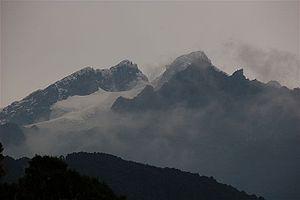
Le mont Stanley est une montagne enneigée du massif du Rwenzori et le troisième plus haut sommet d'Afrique. Son point culminant est le pic Marguerite, à 5 109 mètres d'altitude. Il est situé sur la frontière entre l'Ouganda et la République démocratique du Congo. Il est nommé d'après Henry Stanley qui est le premier Européen à l'avoir découvert en 1888. Il est gravi pour la première fois en 1906 par l'expédition de Louis-Amédée de Savoie.